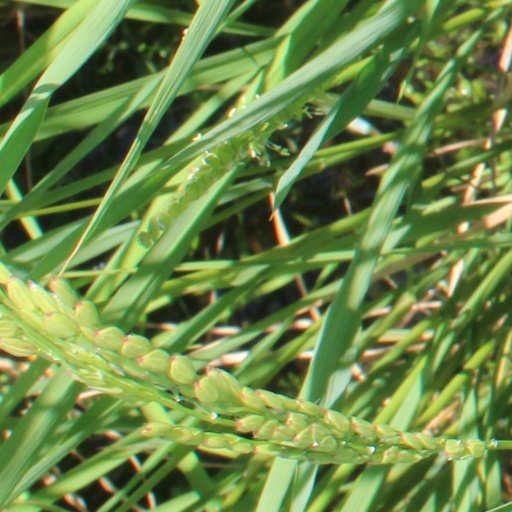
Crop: rice